James Burke (actor)

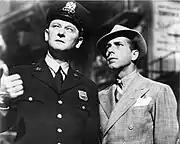
Burke ("left") with Humphrey Bogart in film "Dead End" (1937)

Burke made his stage debut in New York around 1912 and went to Hollywood in 1933. He made over 200 film appearances during his career between 1932 and 1964, some of them uncredited. He was often cast as a police officer, usually a none-too-bright one, such as his role as Sergeant Velie in Columbia Pictures' Ellery Queen crime dramas in the early 1940s. Burke can also be seen in "At The Circus", "The Maltese Falcon", "Lone Star", and many other films. One of his memorable roles is his portrayal of a rowdy rancher in the 1935 comedy "Ruggles of Red Gap".